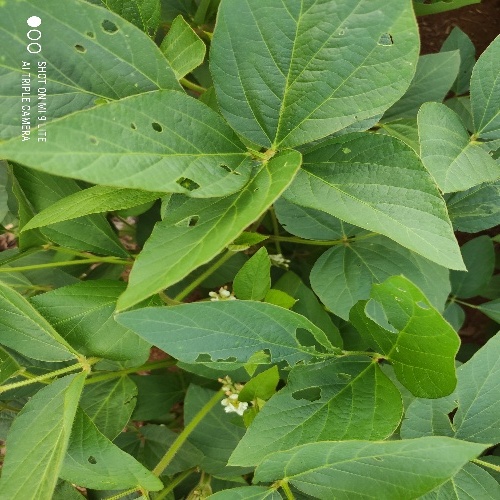
Label: Caterpillar